Underarm bowling

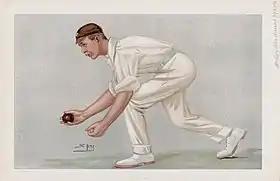
"The Lobster" Jephson as caricatured by Spy in "Vanity Fair", May 1902

In cricket, lob bowling is a largely disused style of bowling. It has become illegal under Law 21.1 to use underarm bowling without prior agreement before the match, an amendment to the laws of cricket that was made following the notorious incident in the 1980–81 World Series match.